James Tedesco

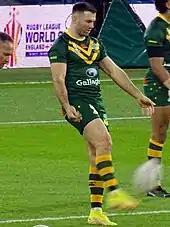
Tedesco warming up in 2022

In round 1 of the 2021 NRL season, Tedesco scored a hat-trick in the Sydney Roosters 46–4 victory over Manly-Warringah at the Sydney Cricket Ground.